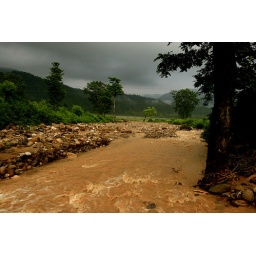
Flooding in corbett due to deforestation. Our car got stuck here and due to God's grace we somehow managed to cross it.